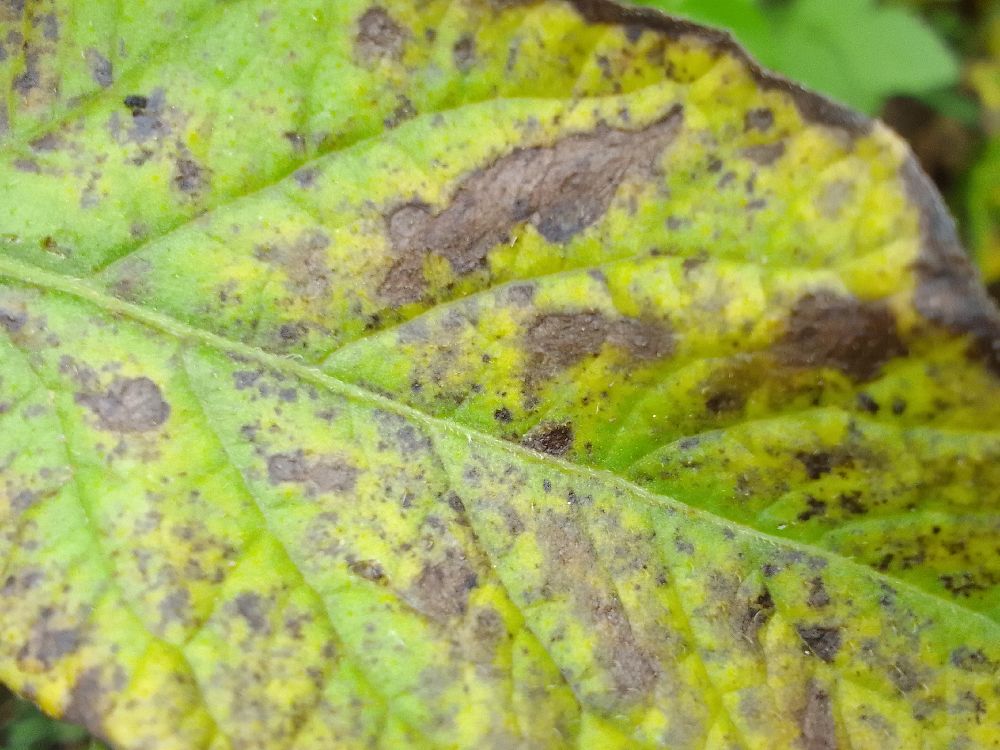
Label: Early blight